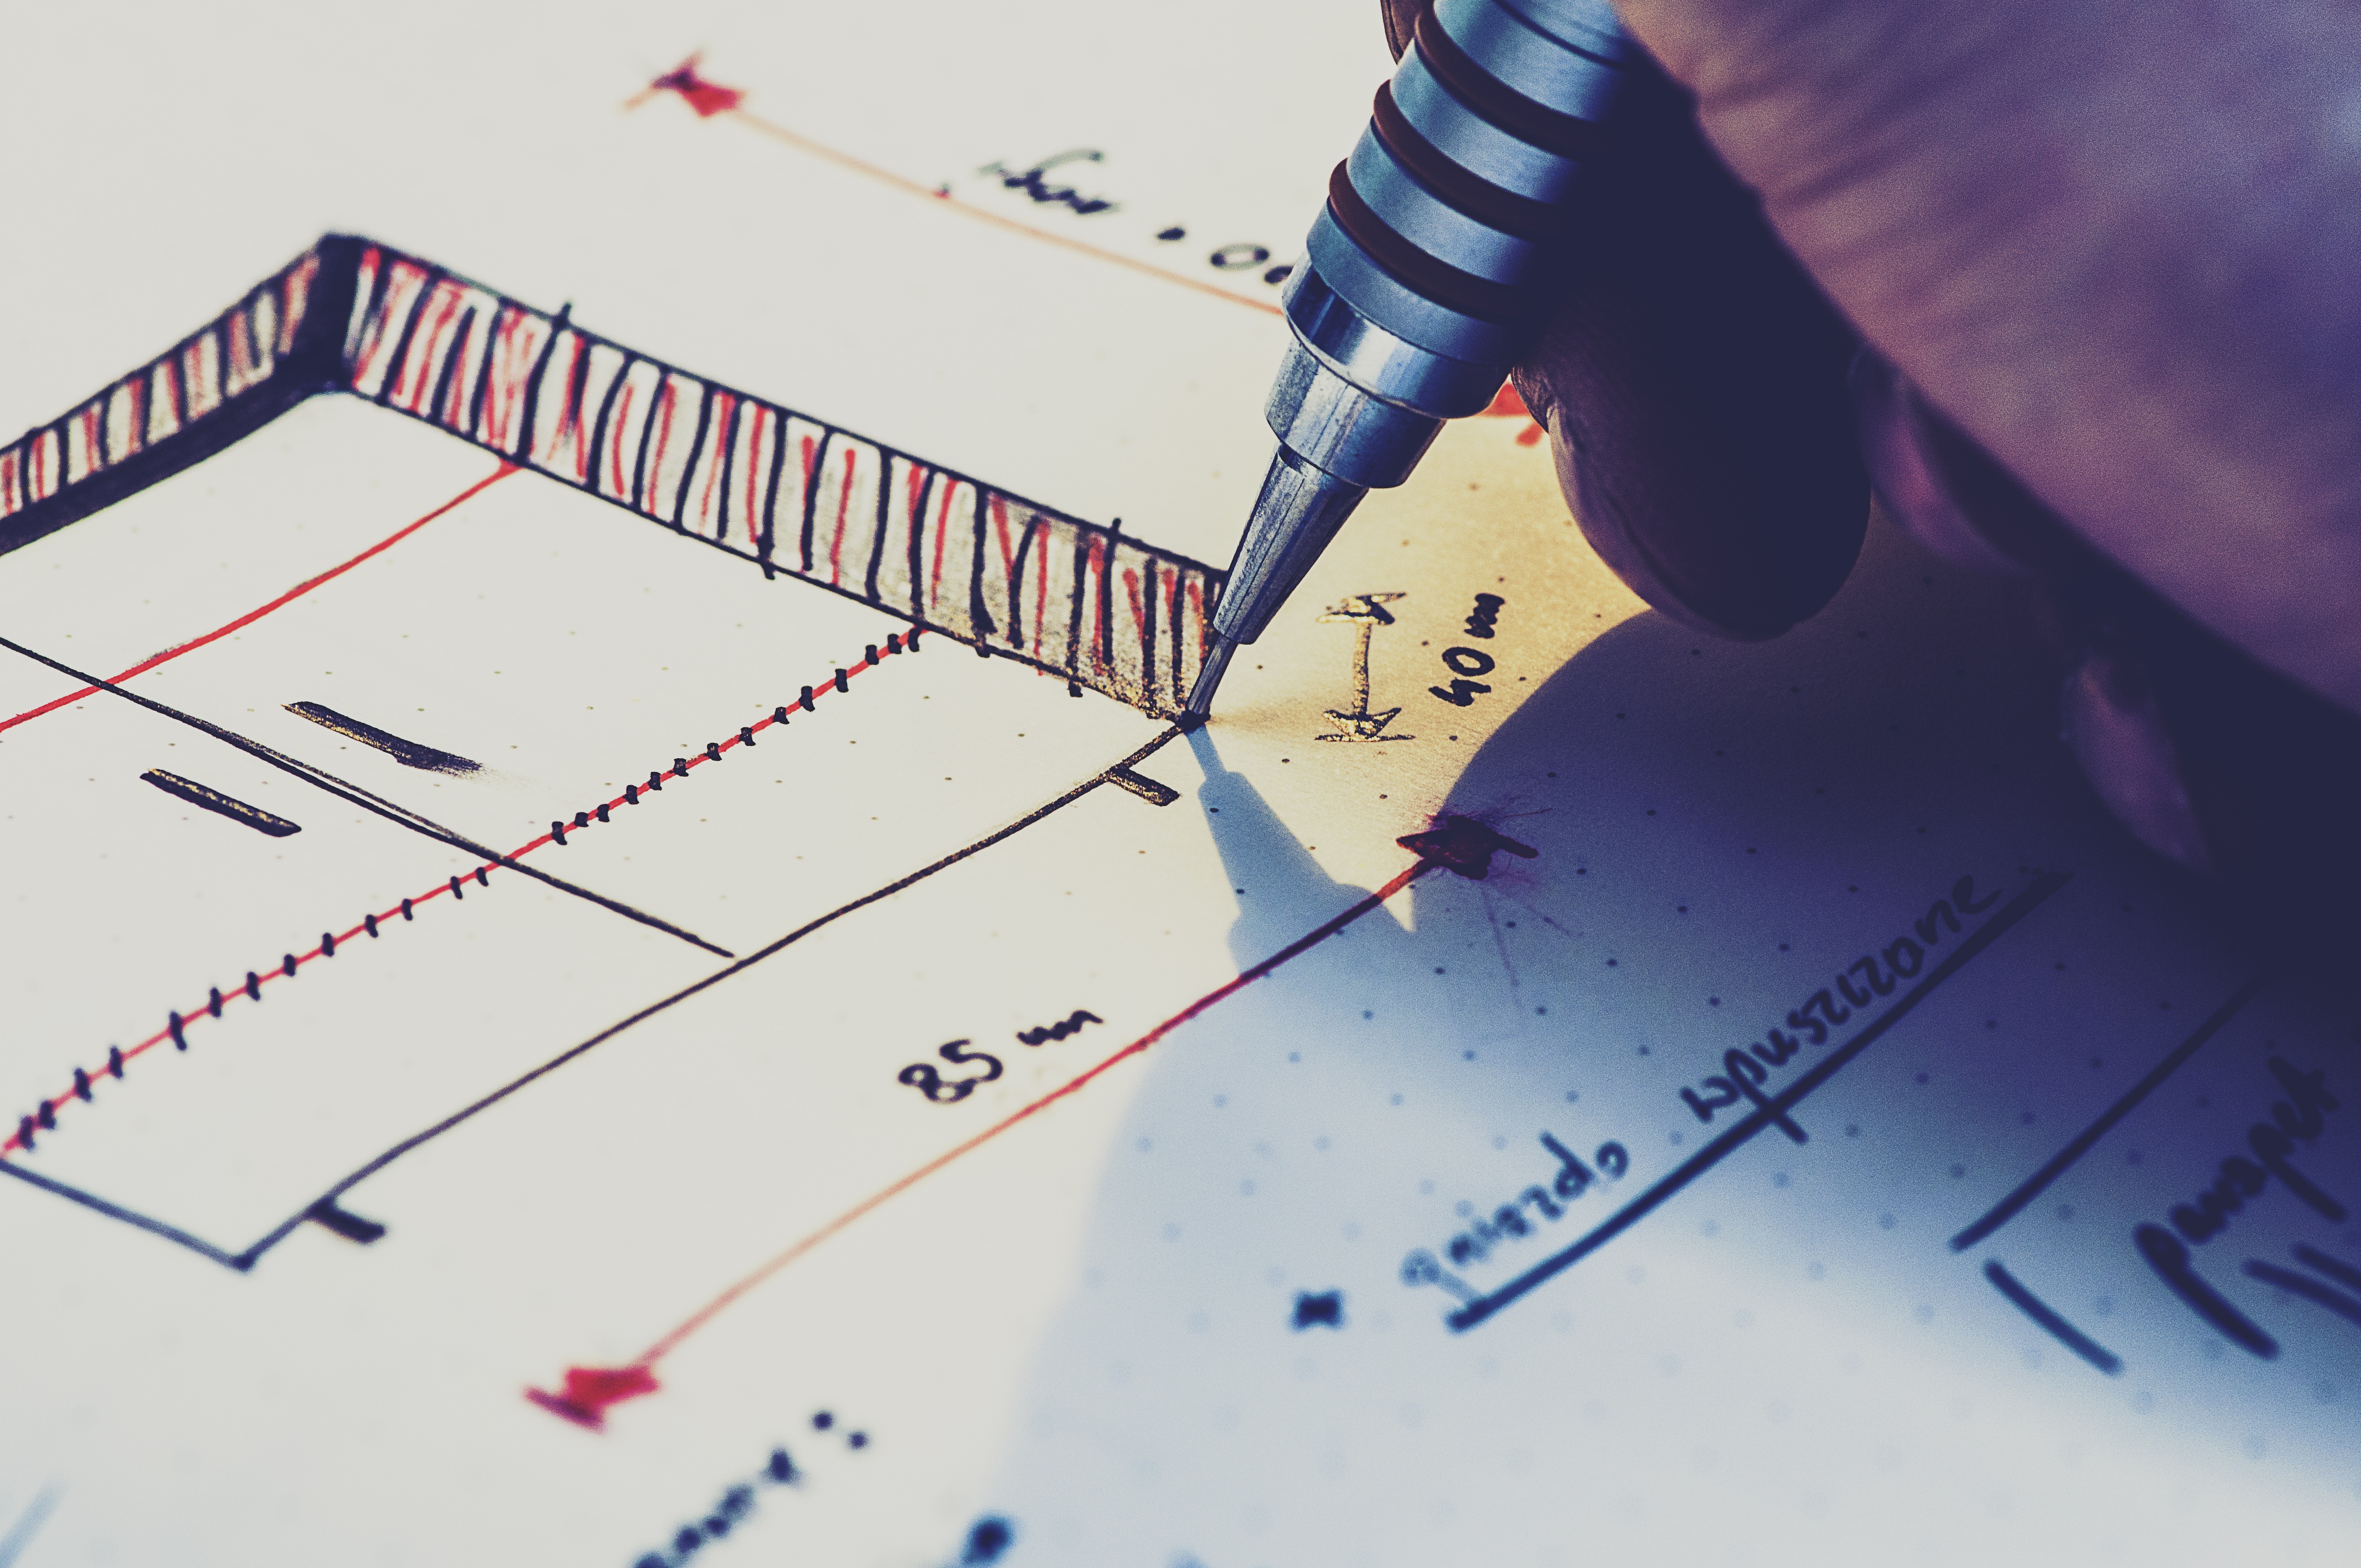
writing, work, pencil, architecture, interior, home, construction, line, print, color, office, blue, business, paper, brand, font, project, sketch, drawing, illustration, design, drafting, diagram, handwriting, plan, document, idea, shape, development, technical, blueprint